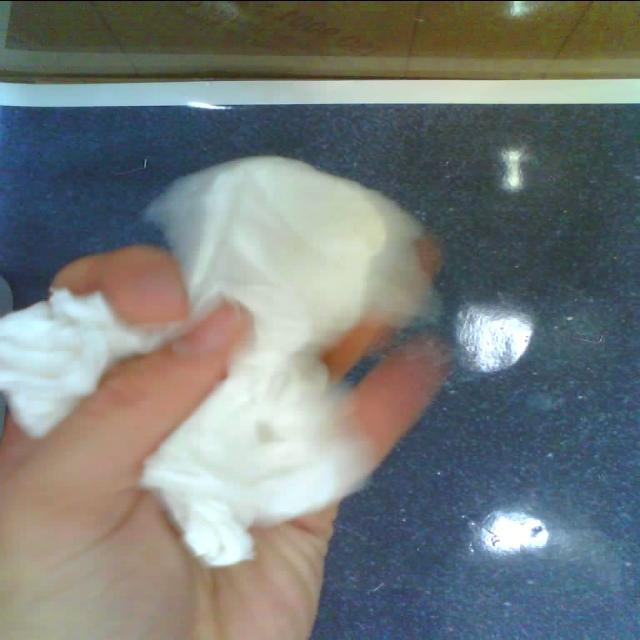
Label: tissues